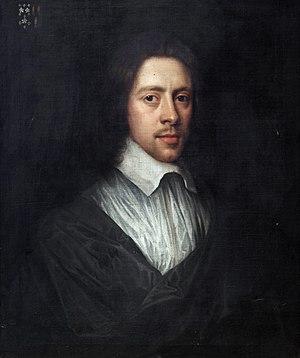
Conyers Darcy, 2ᵉ comte d'Holderness était un homme politique anglais qui siégea à la Chambre des communes de 1660 à 1679 et qui devint plus tard un pair.